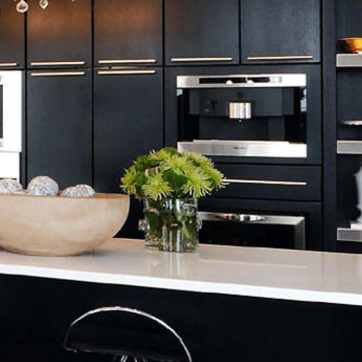
Material: foliage